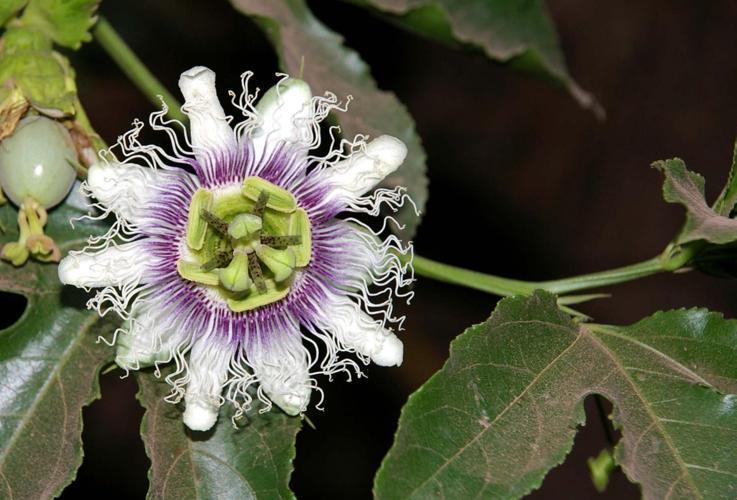
Label: passion flower